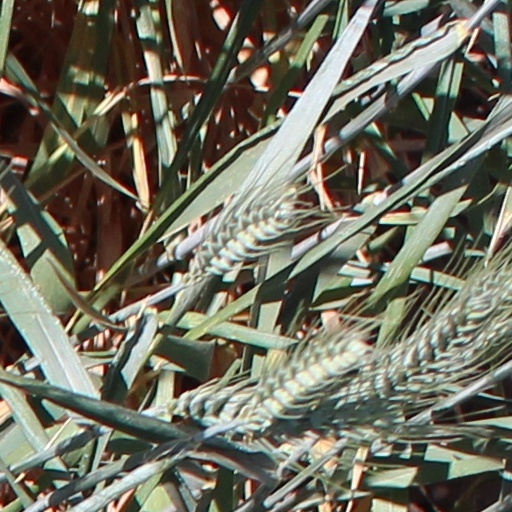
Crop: wheat